Caleb Jones (American football)

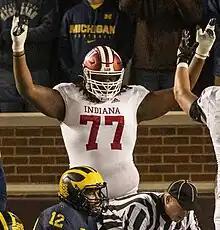
Jones with the Indiana Hoosiers in 2021

Caleb Jones (born February 10, 1999) is an American professional football offensive tackle. He played college football for the Indiana Hoosiers.